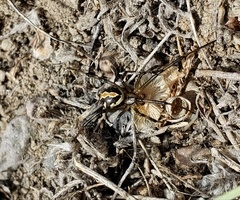
Species: Lactrodectus_hesperus